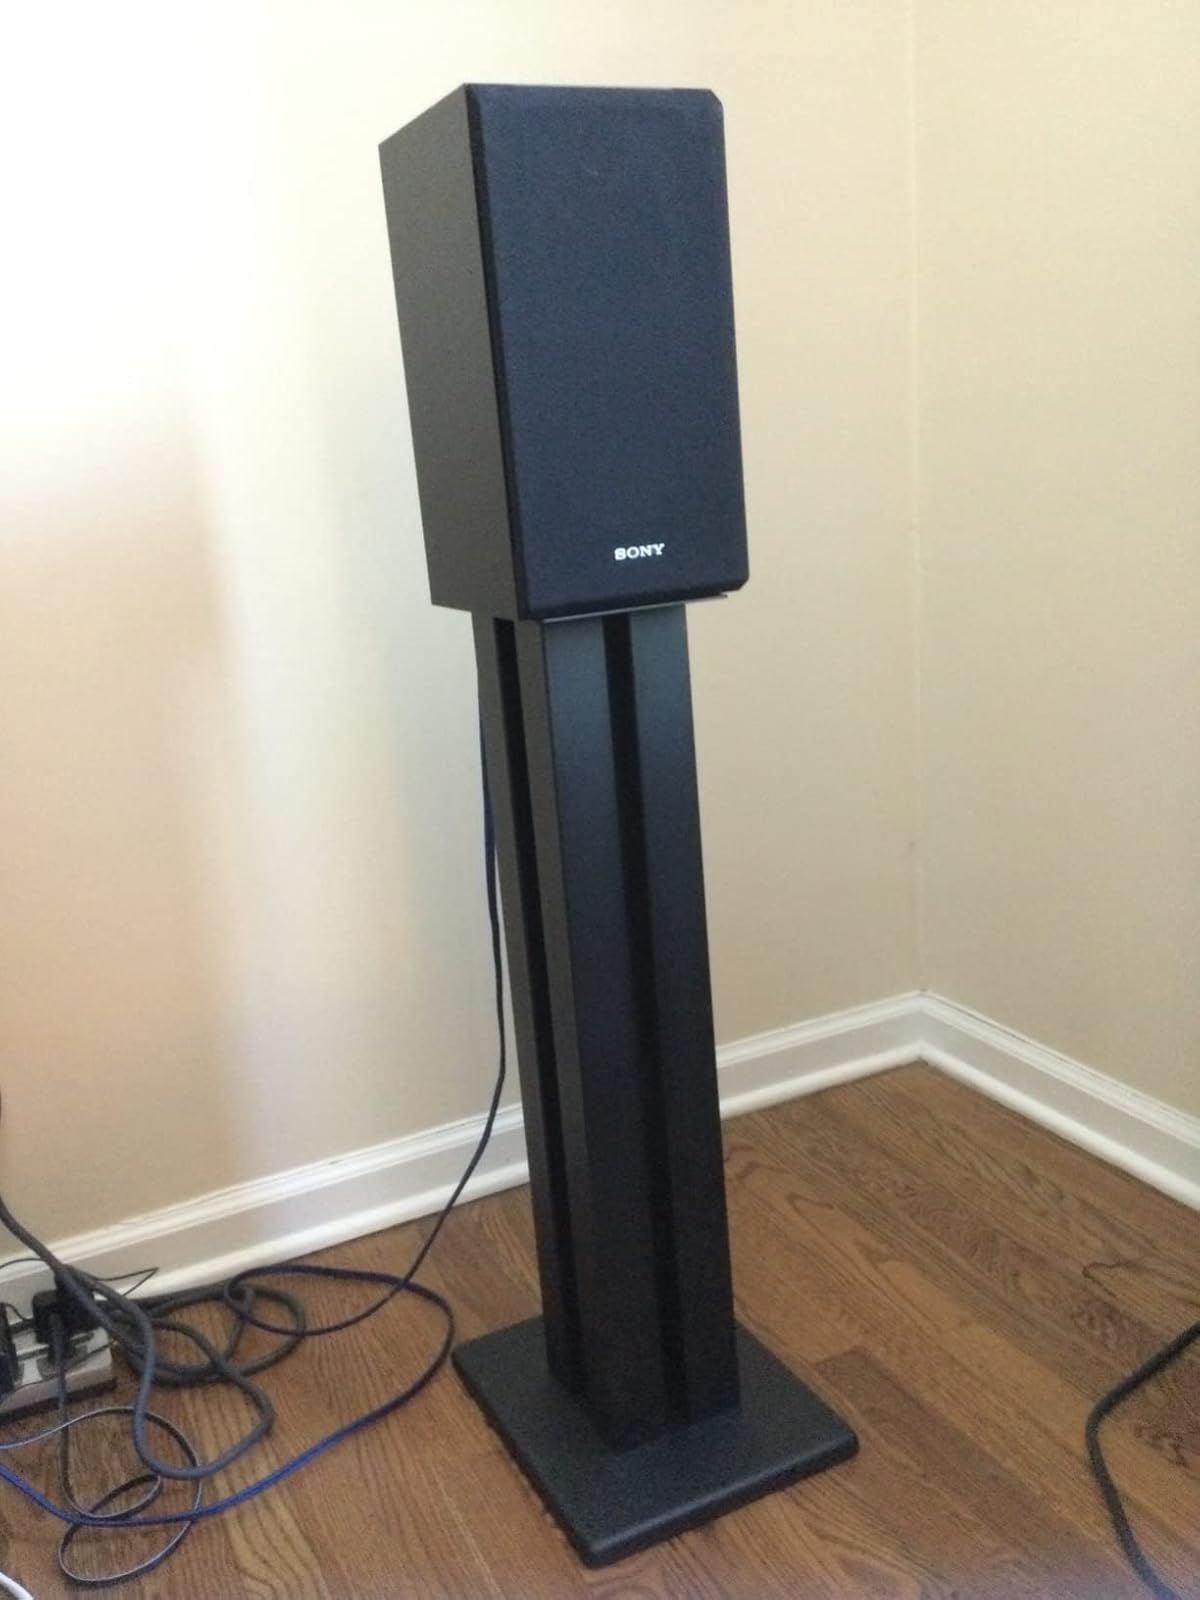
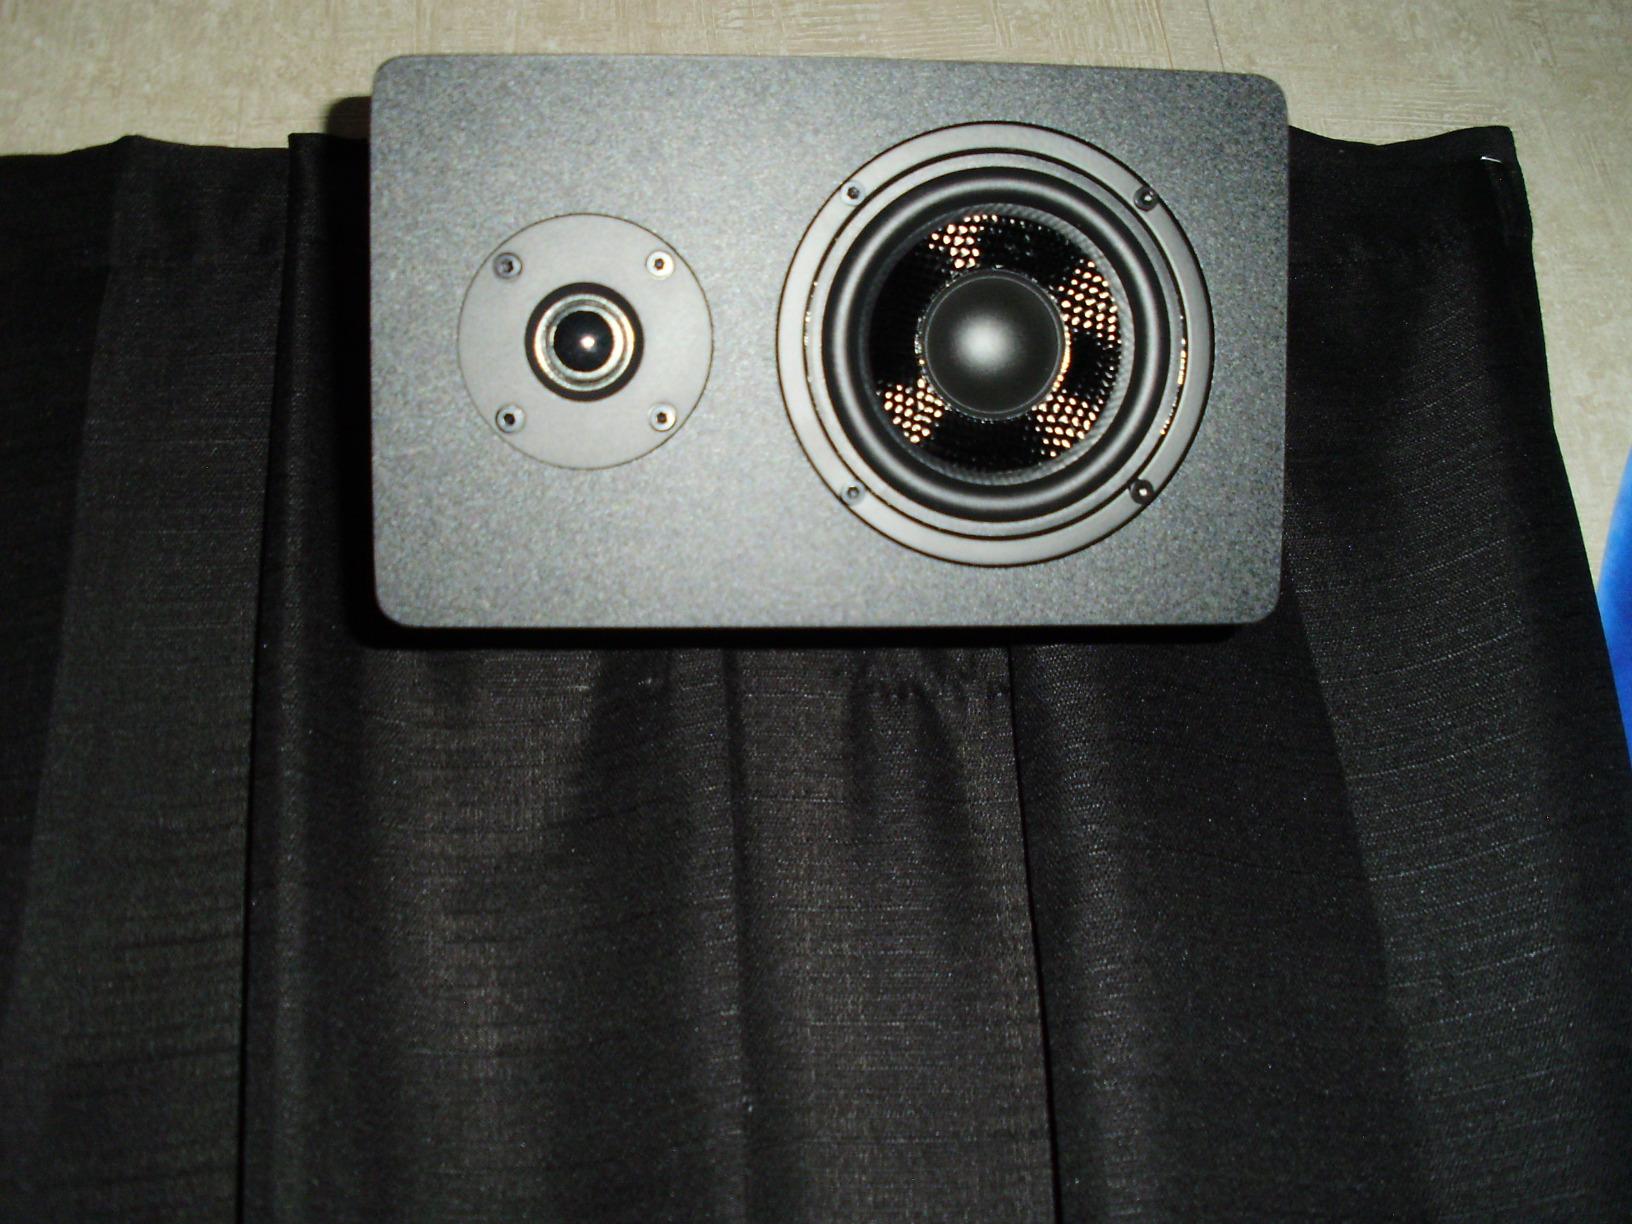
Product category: speaker
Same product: no